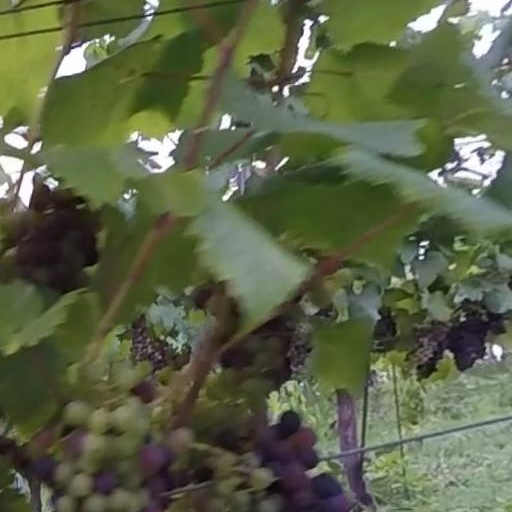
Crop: grape